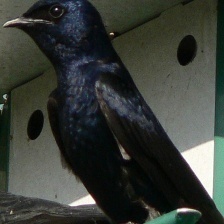
Species: PURPLE MARTIN
Scientific name: PROGNE SUBIS